Weinfelder Maar

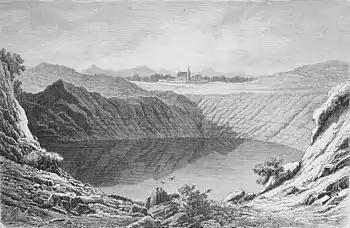
The Weinfelder Maar in 1878 (Die Gartenlaube)

The description "Totenmaar" ("maar of the dead") comes from the cemetery in the immediate vicinity of the maar with its little chapel, parts of which date to the 14th century. This was the old parish church of Weinfeld. The village was abandoned in the 16th century (it was last mentioned in 1512) in the wake of the Plague.